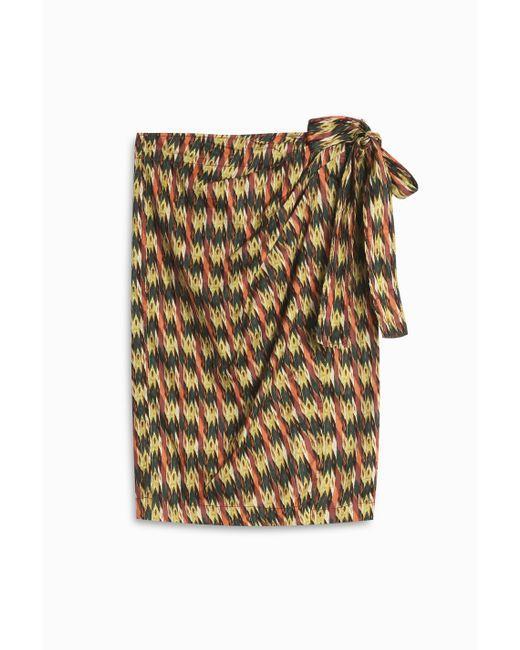
strandrock bunt kurz braun Damen